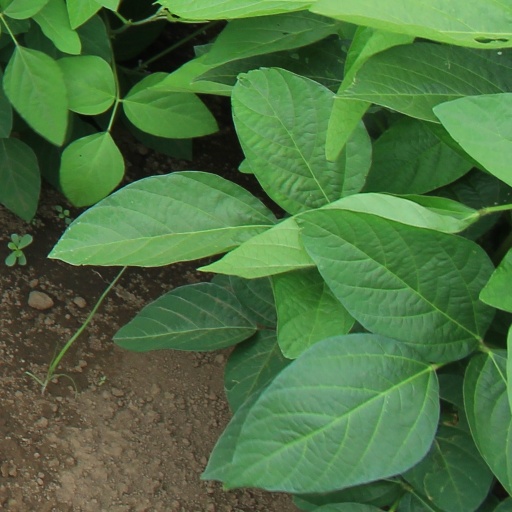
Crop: soybean